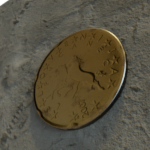
Coin value: 20cents
Country: sl
Edition: standard